Wolfwalkers

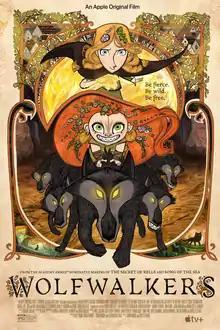
U.S. theatrical release poster

Wolfwalkers is a 2020 independent animated fantasy adventure film directed by Tomm Moore and Ross Stewart, and is the third instalment in Moore's "Irish Folklore Trilogy", following his previous films "The Secret of Kells" (2009) and "Song of the Sea" (2014). An international co-production led by Cartoon Saloon and Mélusine Productions, the film premiered at the 2020 Toronto International Film Festival on 12 September. It was released theatrically in Ireland on 2 December 2020 and in France on 16 December 2020.